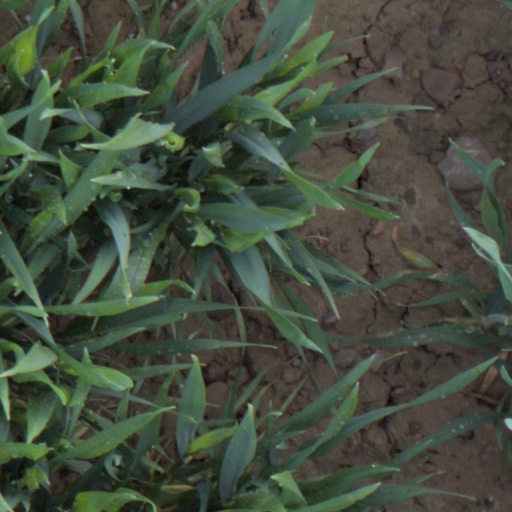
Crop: wheat